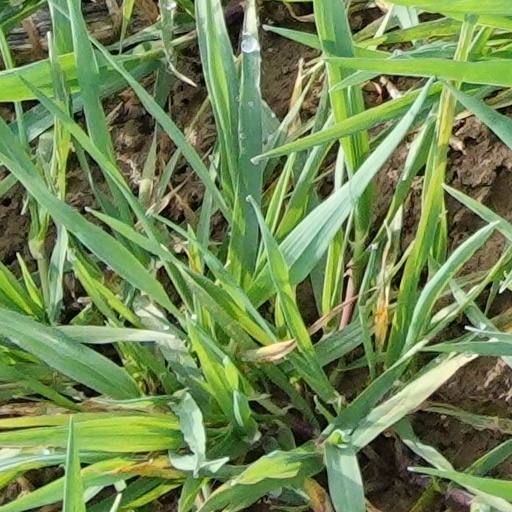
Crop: wheat